Cataphract

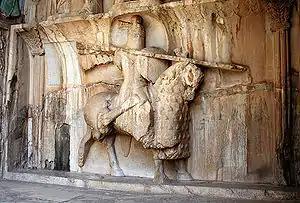
Sculpture of a Sasanian cataphract in Taq-e Bostan, Iran, 4th century CE.

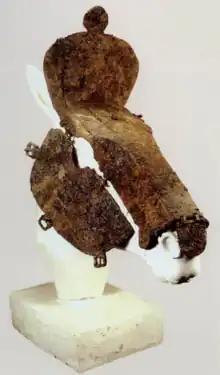
Chanfron, Northern Yan

The reliance on cavalry as a means of warfare in general lies with the ancient Indo-European inhabitants of the Central Asian steppes in early antiquity, who were one of the first peoples to domesticate the horse and pioneered the development of the chariot. Some of these nomadic tribes and wandering pastoralists (Bronze-Age), the Iranians, migrated from the steppes of Central Asia into the Iranian Plateau and Greater Iran from around 1000 BC to 800 BC. Two of these tribes are attested based upon archaeological evidence: the Mitanni and the Kassites. Although evidence is scant, they are believed to have raised and bred horses for specific purposes, as is evidenced by the large archaeological record of their use of the chariot and several treatises on the training of chariot horses. The one founding prerequisite towards the development of cataphract cavalry in the Ancient Near East, apart from advanced metalworking techniques and the necessary grazing pastures for raising horses, was the development of selective breeding and animal husbandry. Cataphract cavalry needed immensely strong and endurant horses, and without selectively breeding horses for muscular strength and hardiness, they would have surely not been able to bear the immense loads of armor and a rider during the strain of battle. The Near East is generally believed to have been the focal point for where this first occurred.